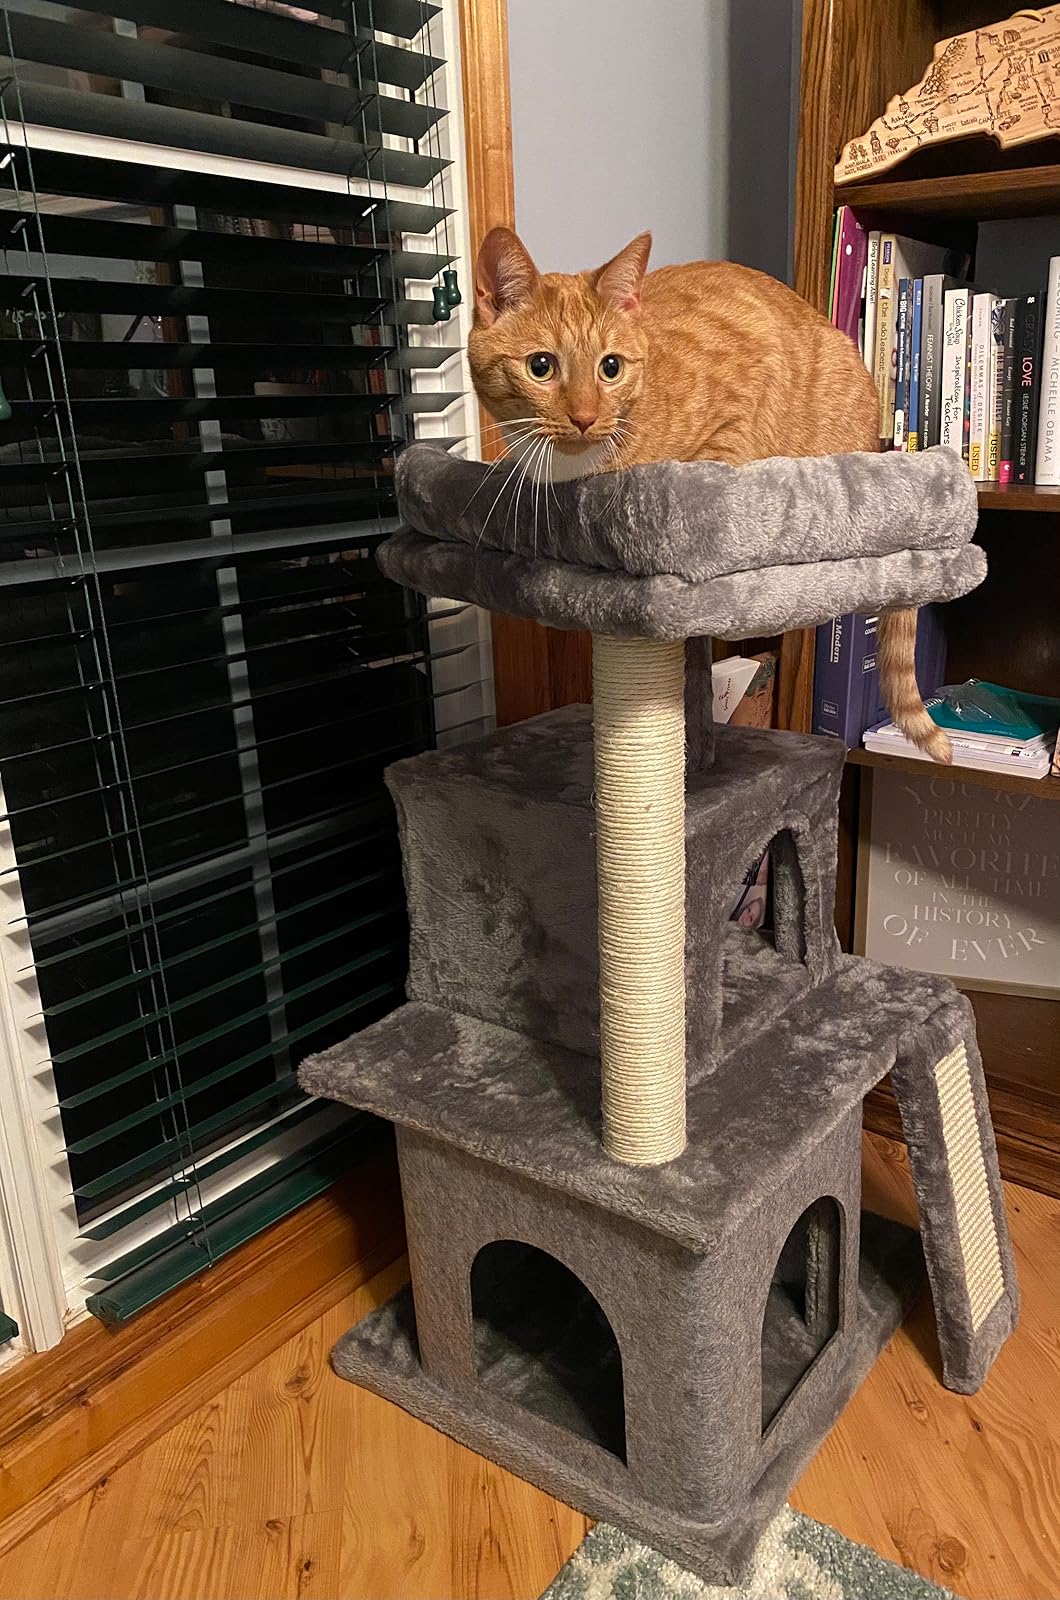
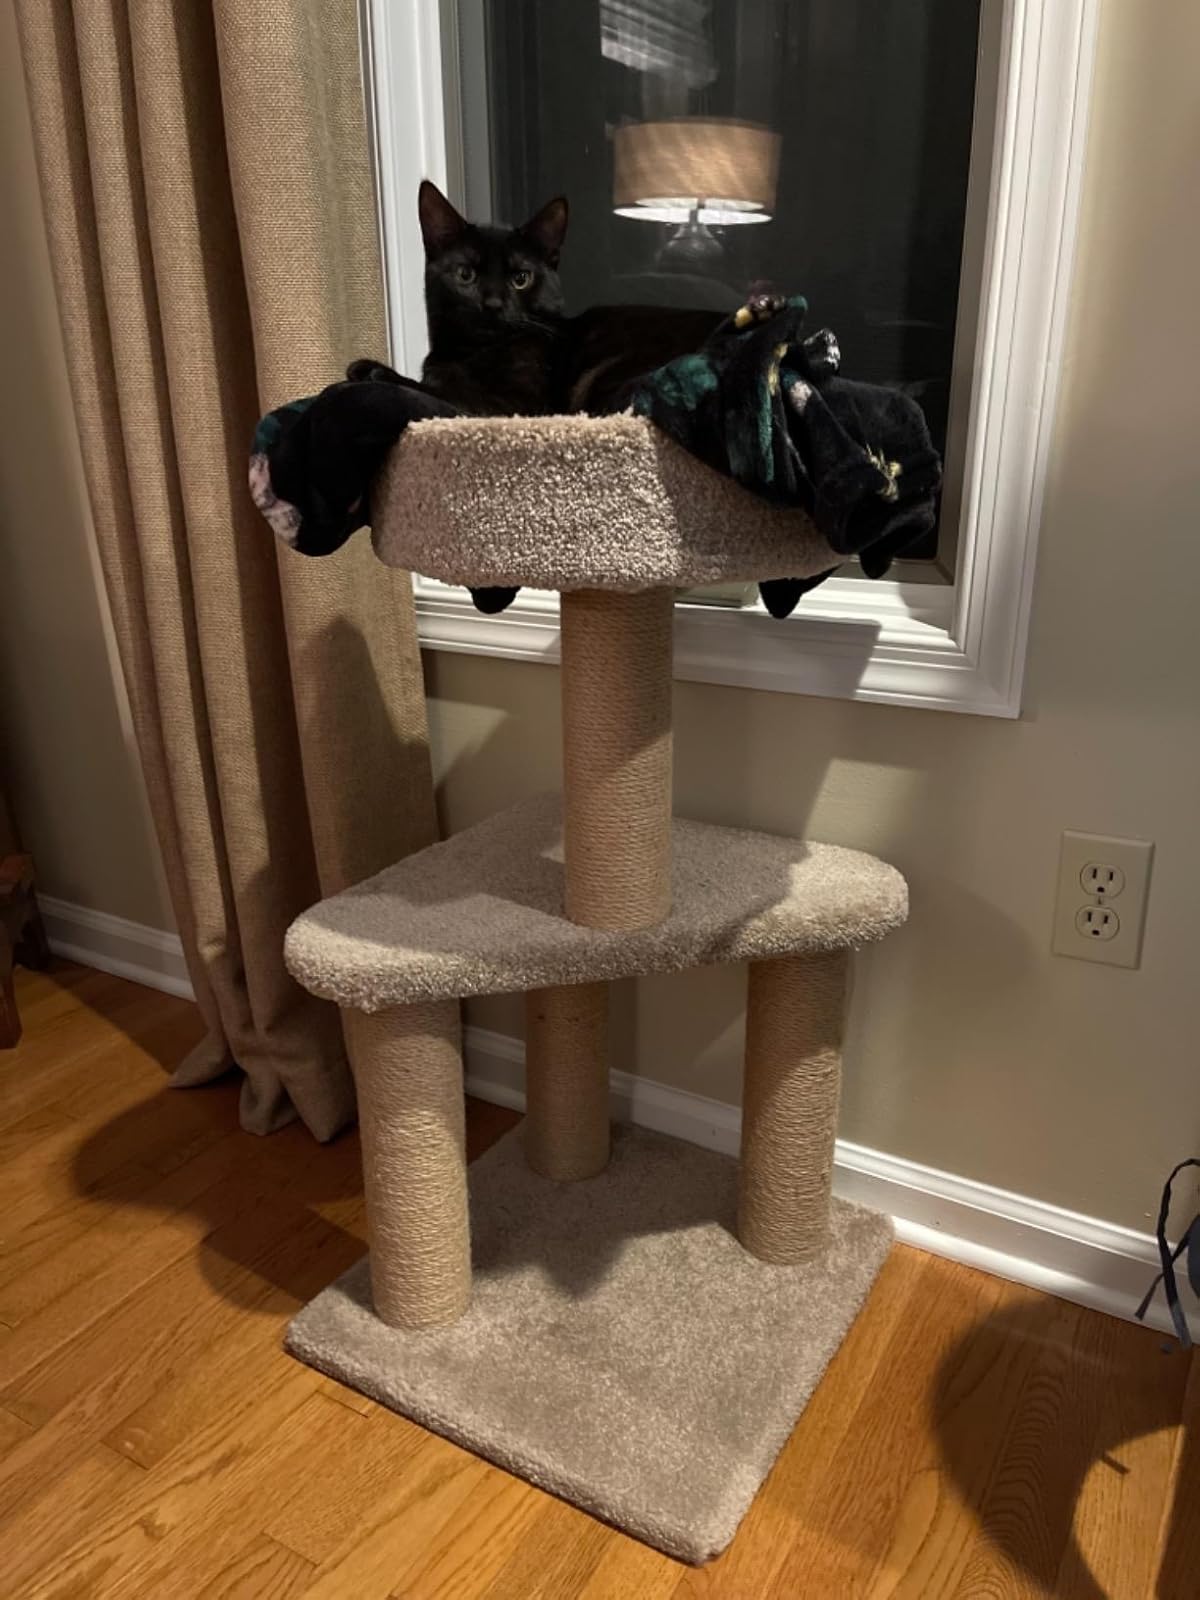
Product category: items_cat tree
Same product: no